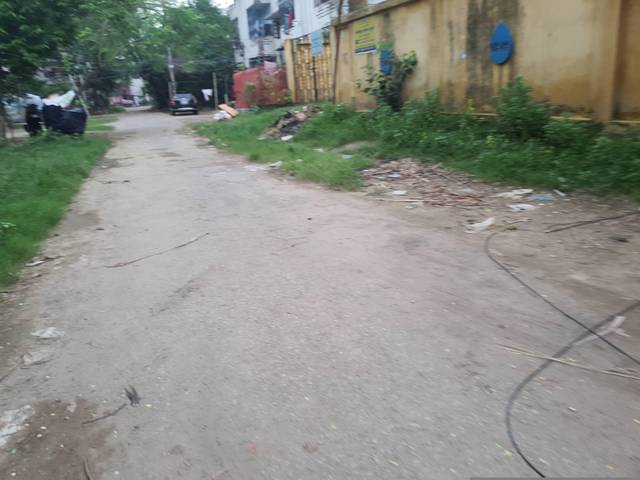
Region: Bangladesh
Coordinates: 23.733, 90.421